Northern Alberta kimberlite province

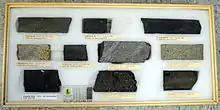
Kimberlitic rocks from the Buffalo Head Hills kimberlite field. Display by Alberta Geological Survey.

The volcanic rocks of the BHH and BM fields are classified as kimberlites. The ML rocks are not considered to be archetypal kimberilte and have been variously classified as alkaline ultramafic rocks, hybrid alkaline ultramafic rocks, alkali olivine basalt and basanite; they are difficult to classify because of strong clay alteration that has obliterated most of their original mineralogy.